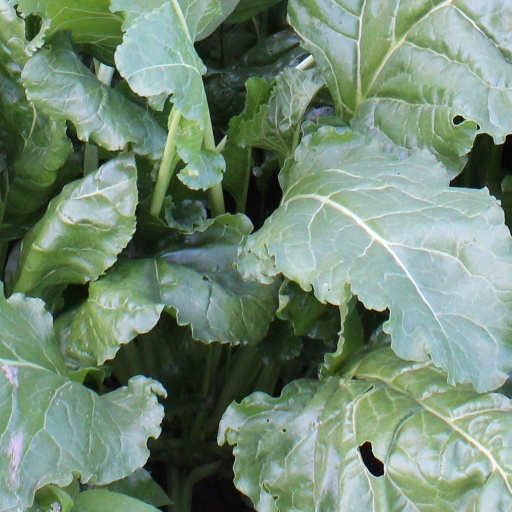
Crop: sugar beet